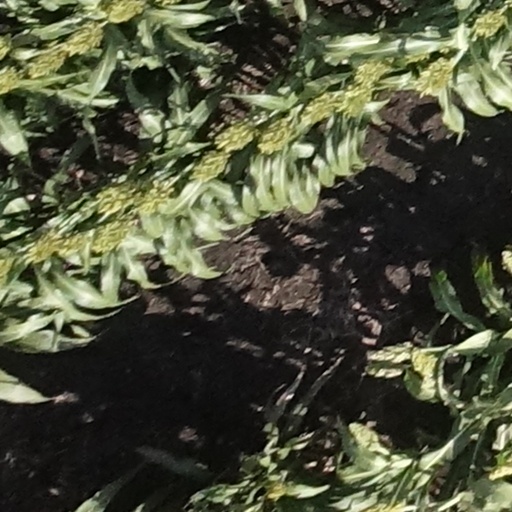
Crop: sorghum